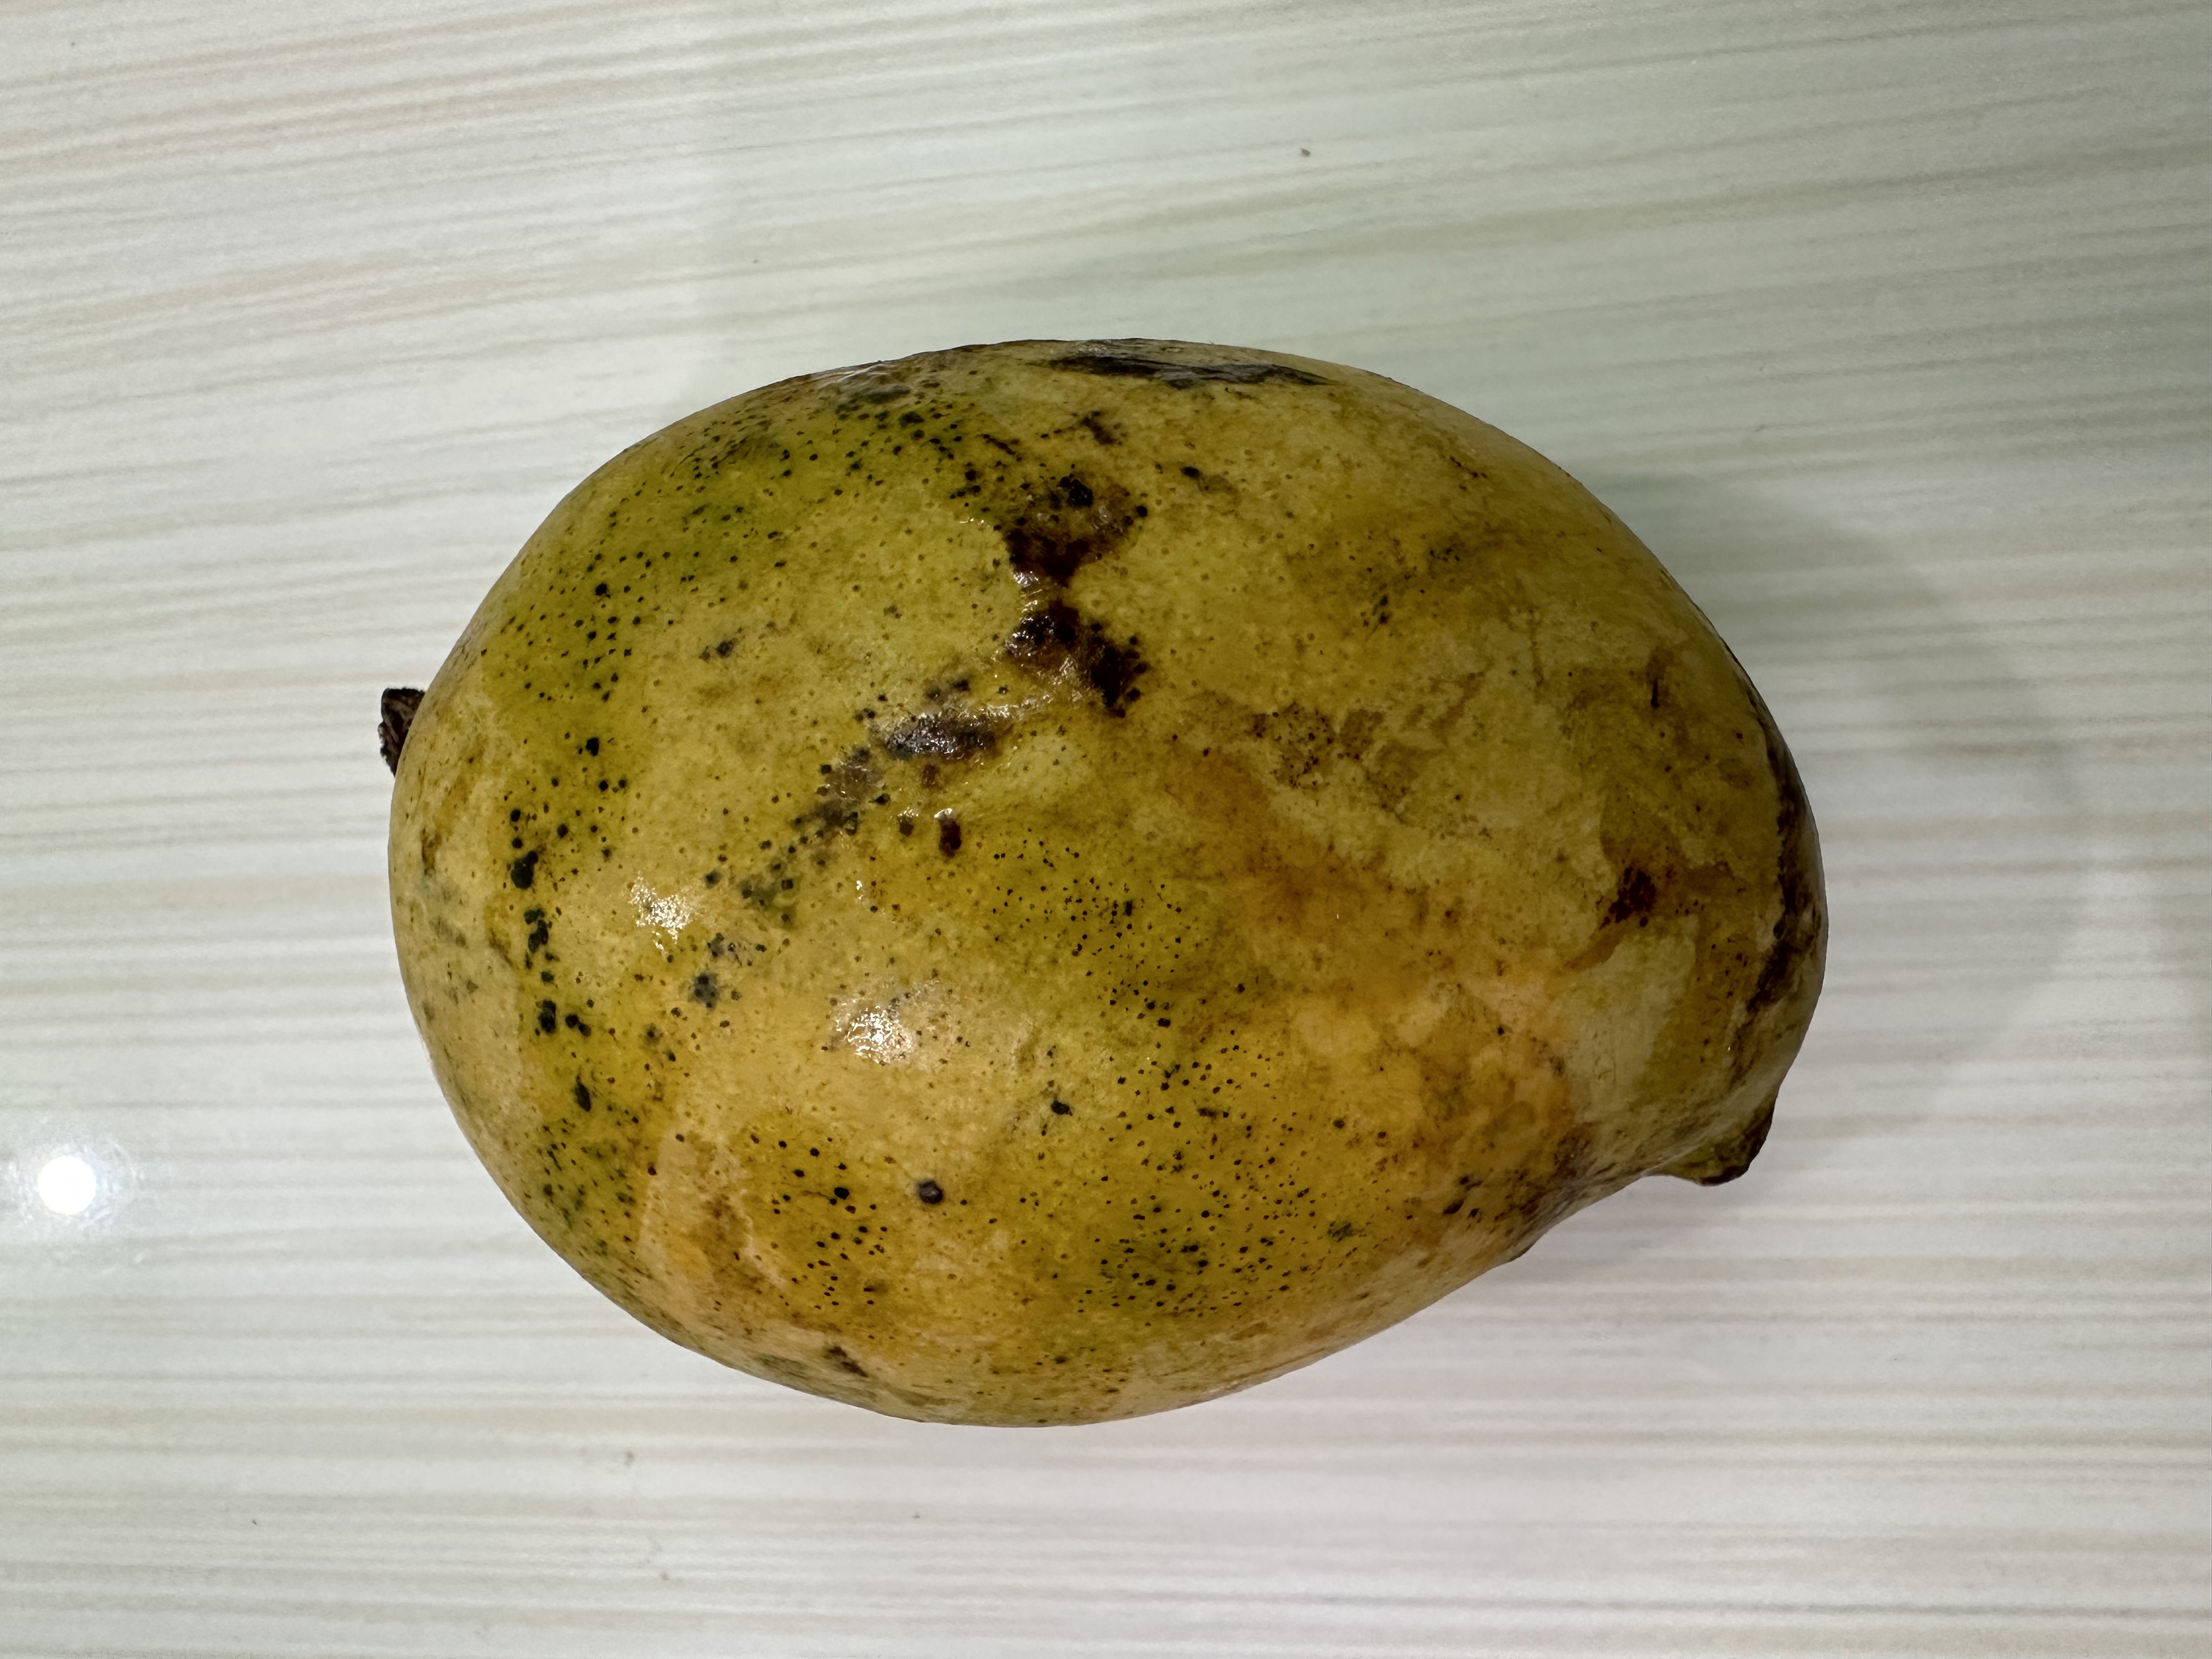
Mango variety: Nilambori